Pol Pla

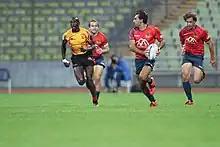
Pol Pla running with the ball in the Oktoberfest 7s tournament.

Pol Pla Vegué (born 18 February 1993) is a Spanish rugby sevens player who plays for and captains the Spanish national rugby sevens team. He was part of the squad at the 2016 Summer Olympics, as well as the squad that won the last qualifying spot for the Olympics in Monaco.